Swim bladder

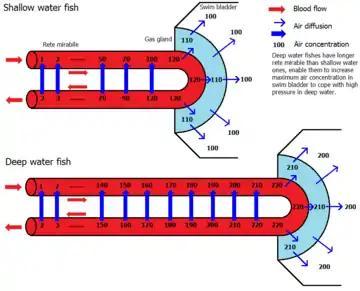
How gas is pumped into the swim bladder using counter-current exchange.

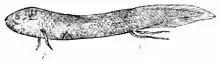
The West African lungfish possesses a lung homologous to swim bladders

The swim bladder normally consists of two gas-filled sacs located in the dorsal portion of the fish, although in a few primitive species, there is only a single sac. It has flexible walls that contract or expand according to the ambient pressure. The walls of the bladder contain very few blood vessels and are lined with guanine crystals, which make them impermeable to gases. By adjusting the gas pressurising organ using the gas gland or oval window, the fish can obtain neutral buoyancy and ascend and descend to a large range of depths. Due to the dorsal position it gives the fish lateral stability.